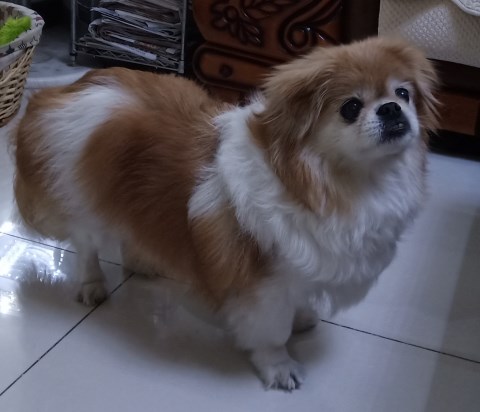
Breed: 480-n000125-Pekinese